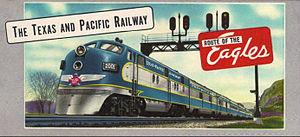
Le Texas and Pacific Railway, connu sous le nom de T&P, fut créé en 1871 dans le but de construire une ligne transcontinentale entre le Texas et la Californie. Retardé par les difficultés de la construction, Jay Gould prit des parts en 1879 et décida de connecter le T&P au Southern Pacific Railroad à Sierra Blanca, Texas en 1881. Le Missouri Pacific Railroad, également contrôlé par Gould, commença par louer le T&P de 1881 à 1885, puis poursuivit une politique de coopération avant d'en prendre le contrôle en 1928, et de le fusionner en 1976.